Economy of Uttar Pradesh

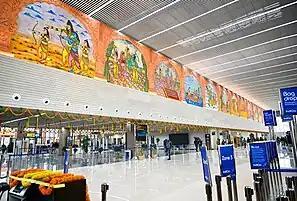
Ayodhya International Airport

The infrastructure in Uttar Pradesh is improving in comparison to the other advanced states of India. In 2013, the Government of India declared the construction of Chaudhary Charan Singh International Airport in Lucknow and Lal Bahadur Shastri Airport in Varanasi, and both became operational in 2016.